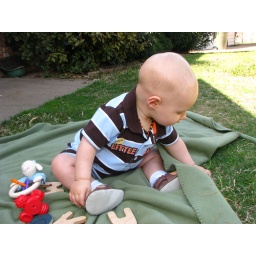
Progression of grass eating by an 8 mo. old inquisitive boy.  Step 1